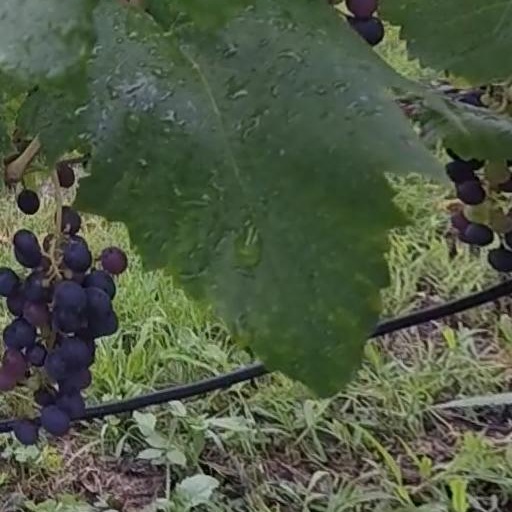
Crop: grape